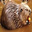
Label: beaver